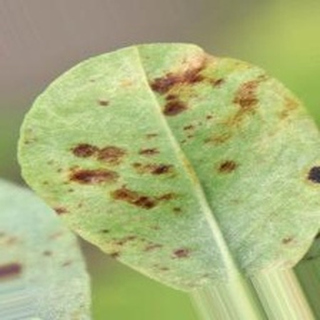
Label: groundnut_rust